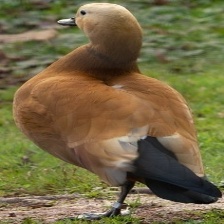
Species: RUDDY SHELDUCK
Scientific name: TADORNA FERRUGINEA
ImageNet parent category: drake